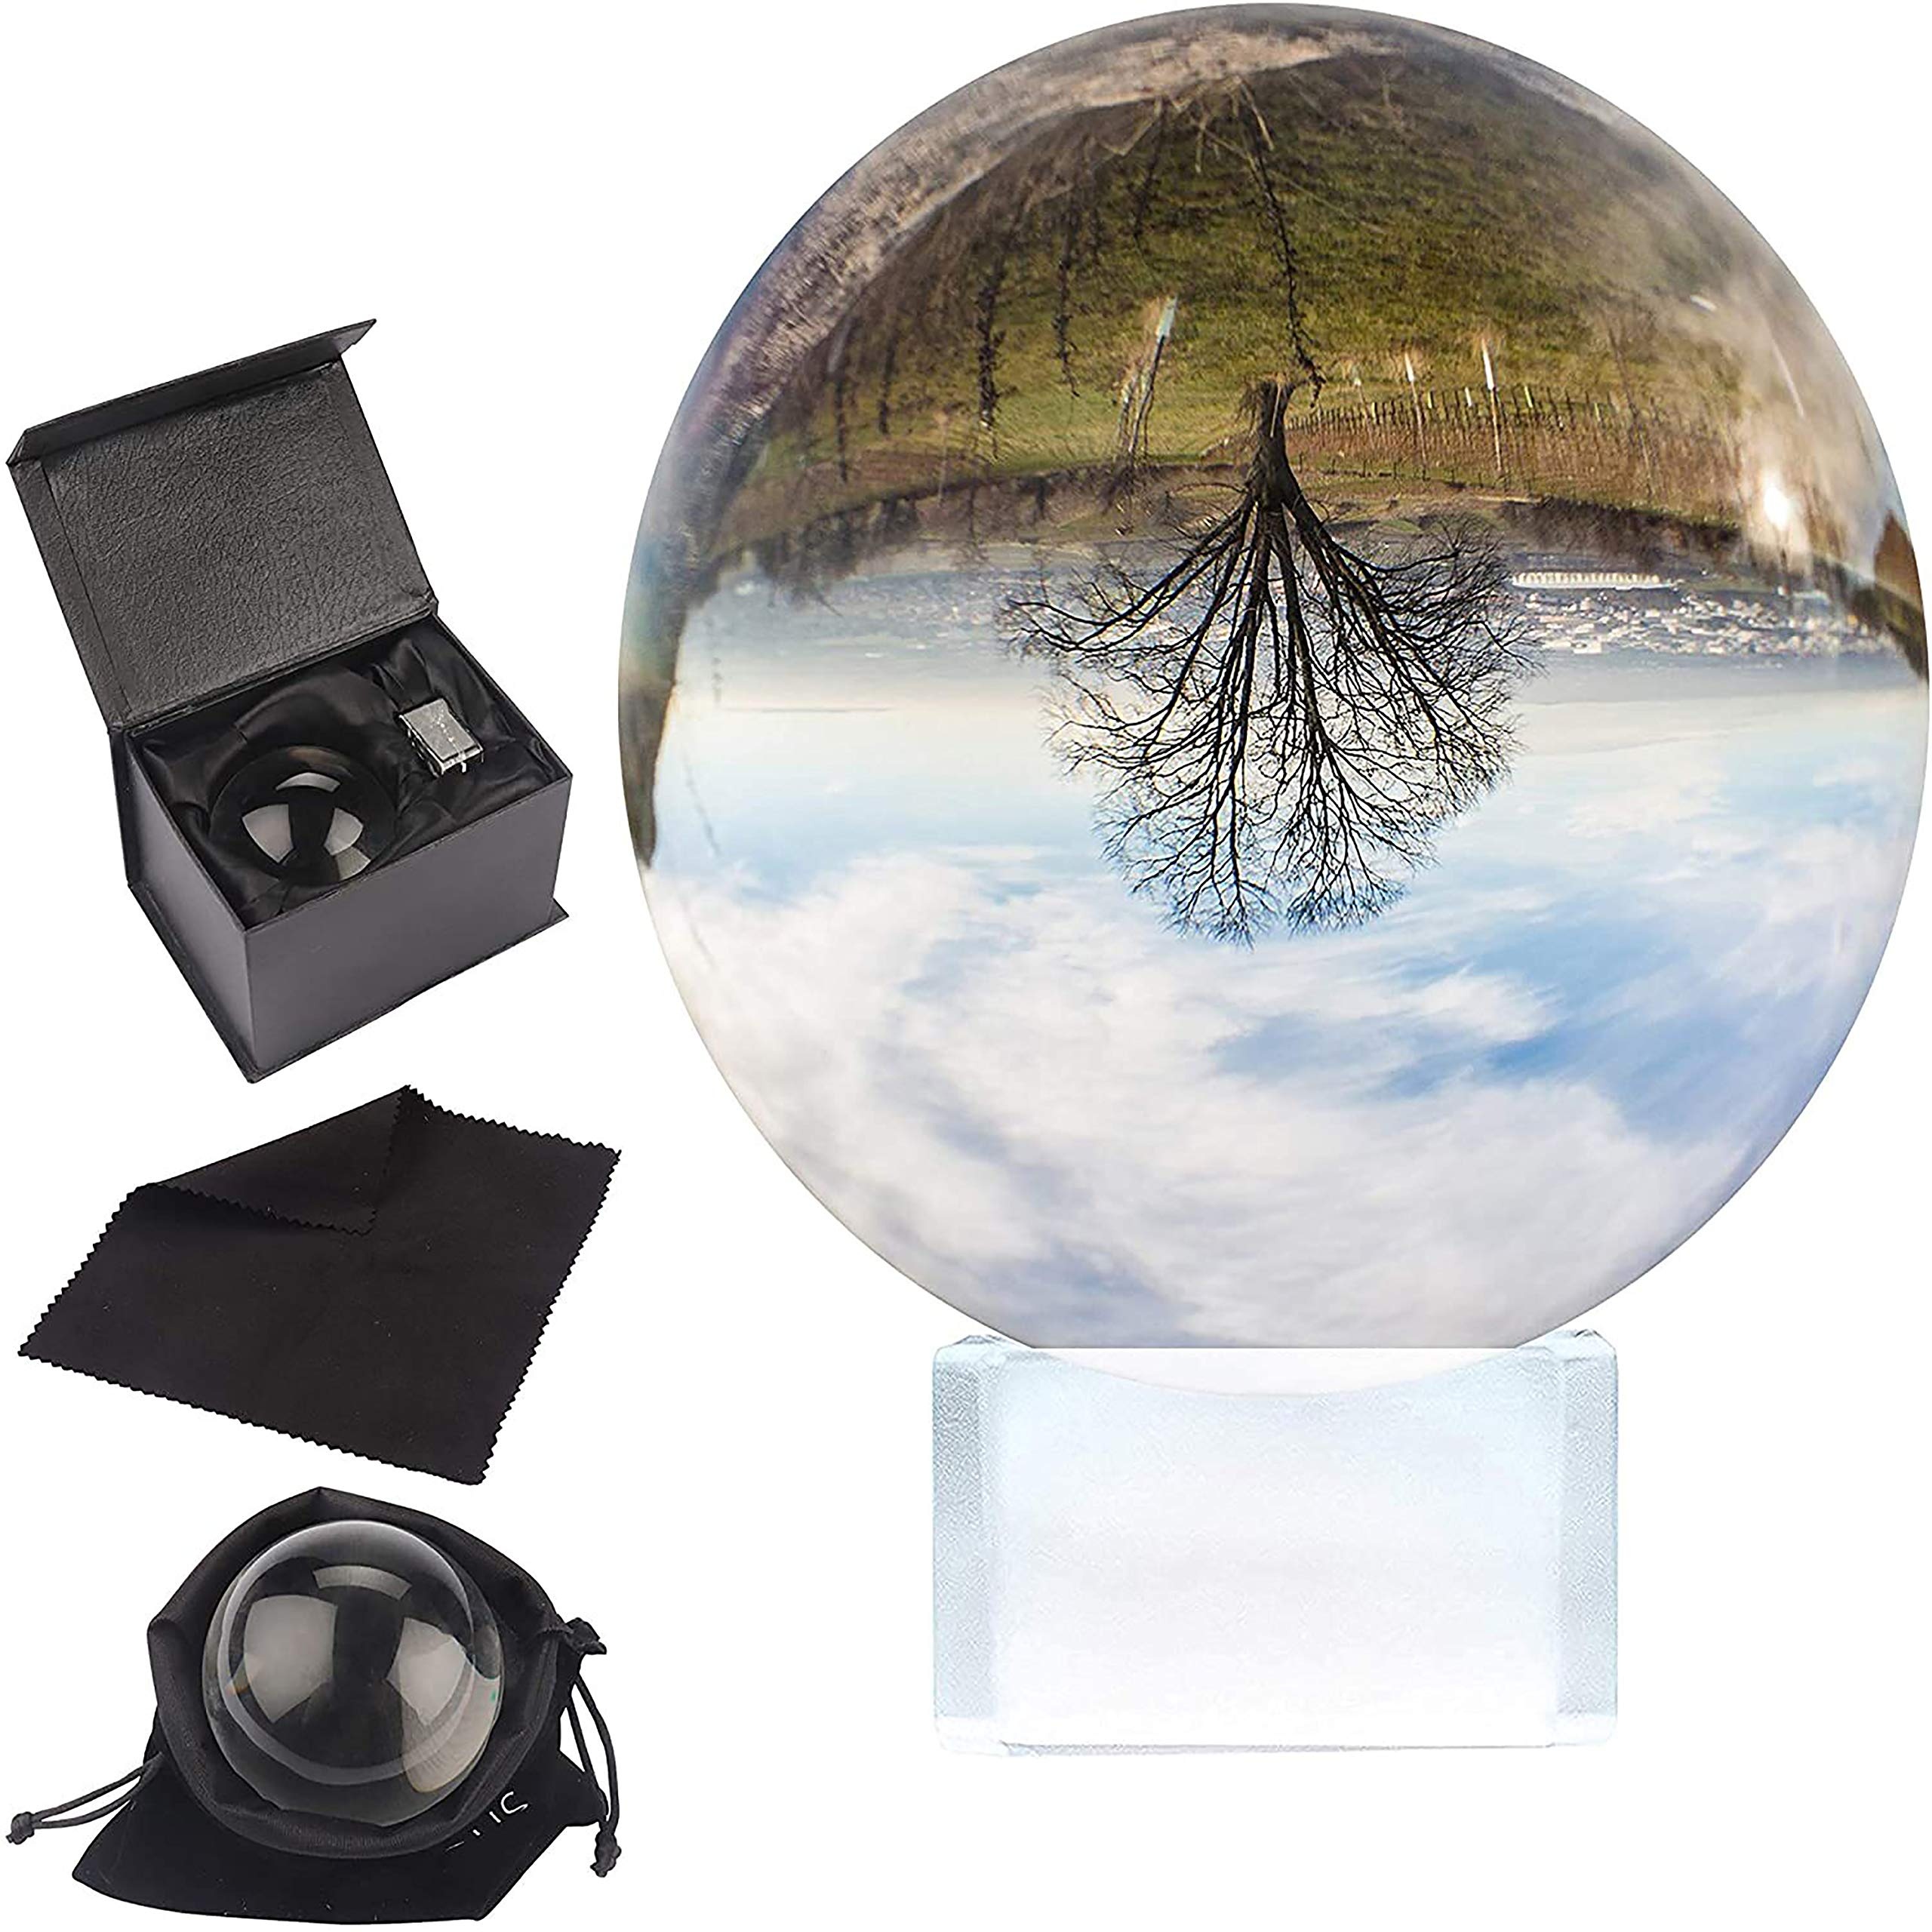
1 x RAW Customer Returns BELLE VOUS Glass Ball for Photography 100mm - 10cm Photo Ball with Crystal Stand Velvet Bag Microfiber Cloth - Clear Crystal Ball Lensball for Photography and Decoration - Glass Ball - RRP €25.88
Download Manifest: HERE Title Qty Unit Price Total Price ASIN EAN BELLE VOUS Glass Ball for Photography 100mm - 10cm Photo Ball with Crystal Stand Velvet Bag Microfiber Cloth - Clear Crystal Ball Lensball for Photography and Decoration - Glass Ball 1 €25.88 €25.88 B01N3AF2K2 5060490954448
Brand: Jobalots
Category: Cameras & Optics > Camera & Optic Accessories > Camera Lens Accessories > Lens Bags